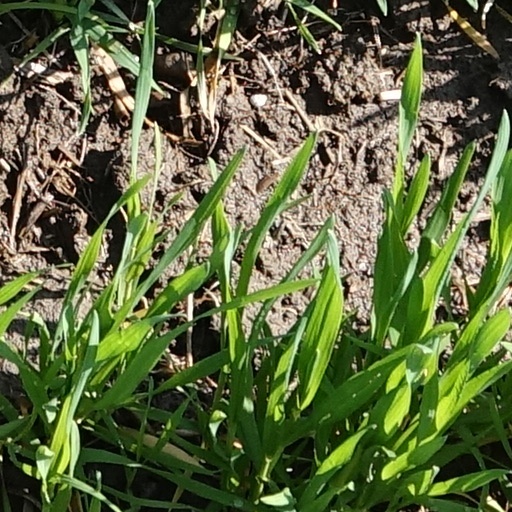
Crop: wheat